Daniel Parker (artist)

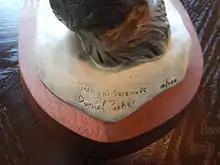
Signature example for Parker

Parker's sculpting style can best be described as "realism" in the sense that he wants his finished product to look exactly like the wild animal would appear in its natural environment. His sculptures convey the animals' natural stances and movements, never appearing frozen unless that is his specific intent as in the case of a deer, for example, standing still. In essence, Parker is a modern-day animalier sculptor. His sculptures always feature close attention to proper anatomical detail.